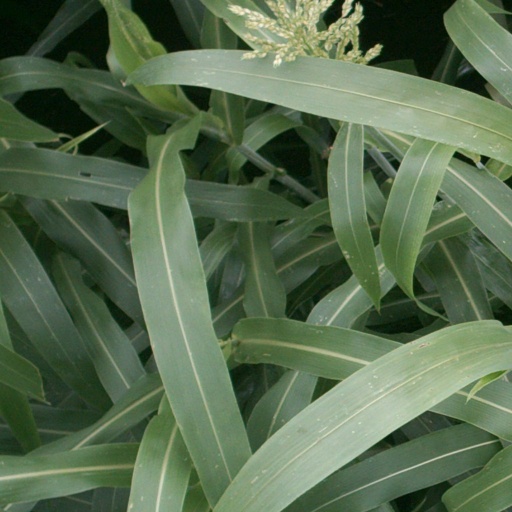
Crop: sorghum